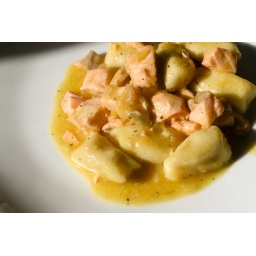
Gnocchi mit Lachs in Orangensauce- - gnocchi with salmon and orange sauce